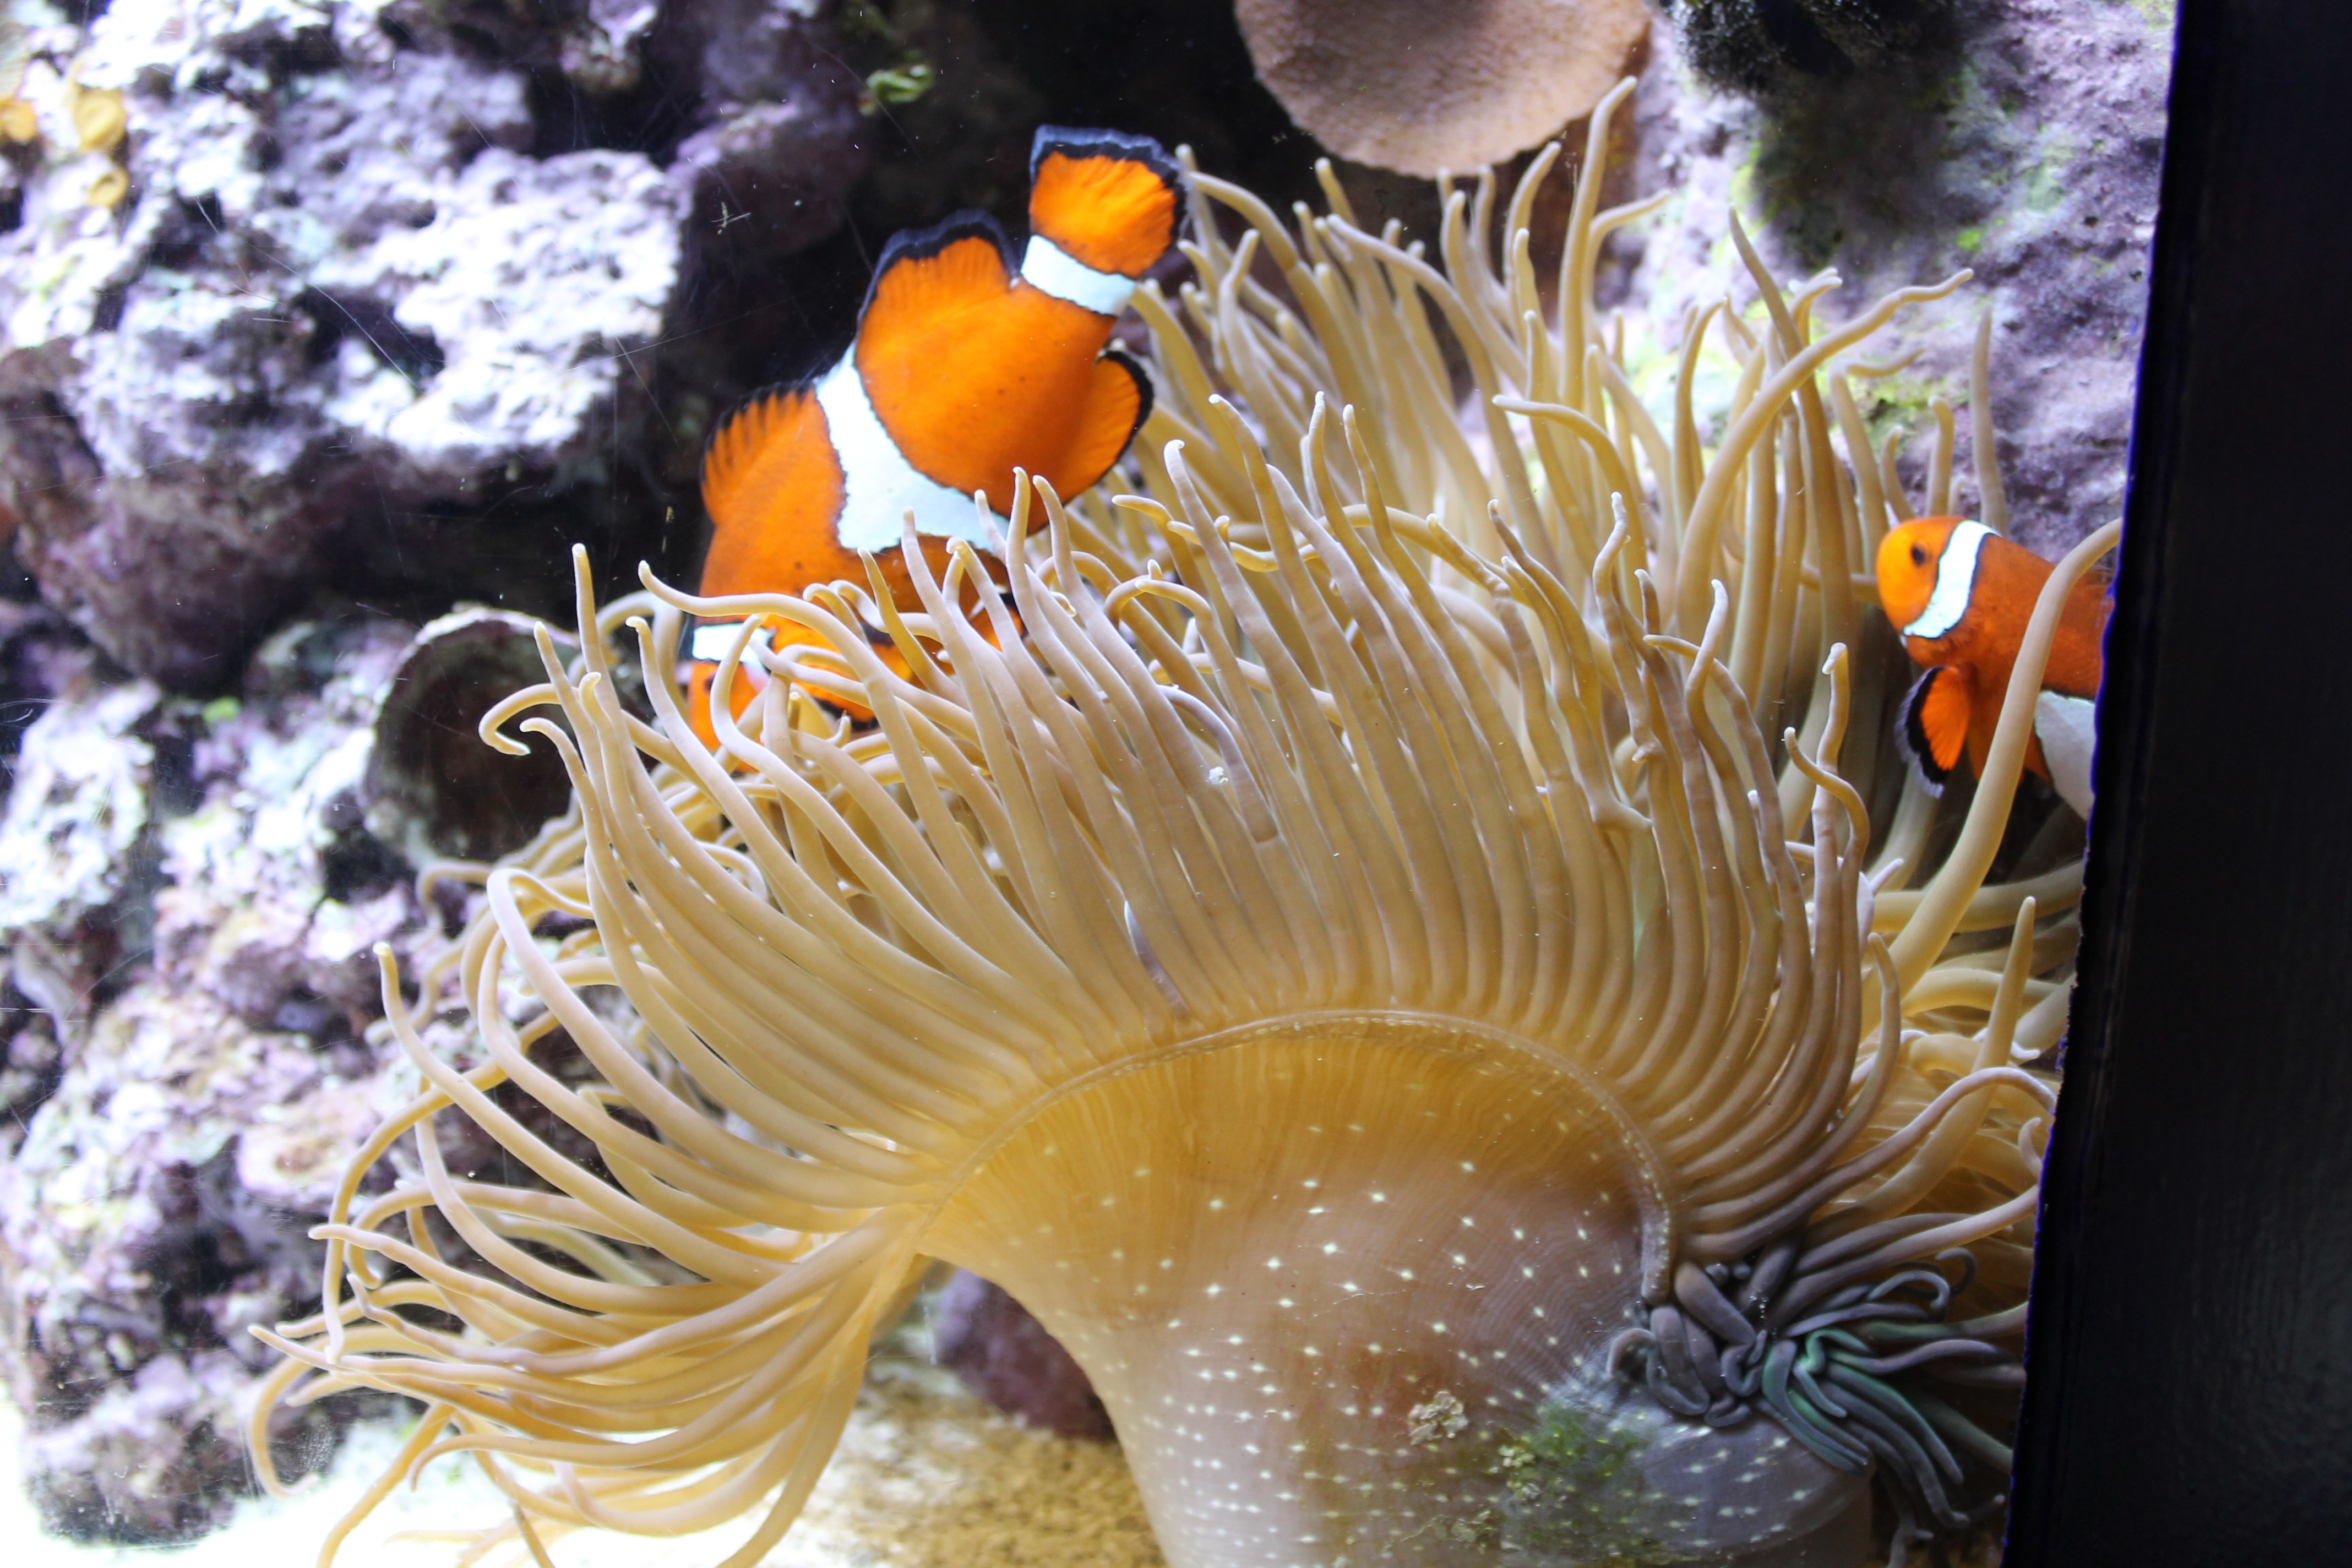
water, ocean, animal, underwater, orange, tropical, biology, fish, fauna, coral, swimming, coral reef, invertebrate, clown fish, reef, nemo, aquarium, bubbles, anemone, organism, anemone fish, sea anemone, marine biology, coral reef fish, pomacentridae, pomacanthidae, anemonefish